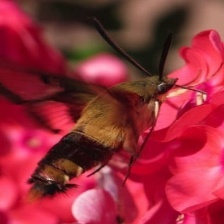
Species: CLEARWING MOTH